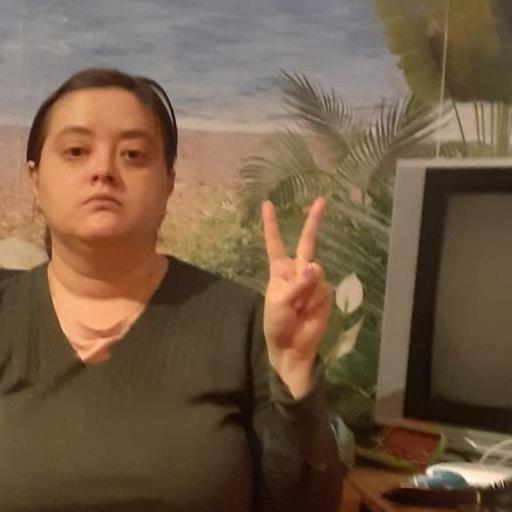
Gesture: peace